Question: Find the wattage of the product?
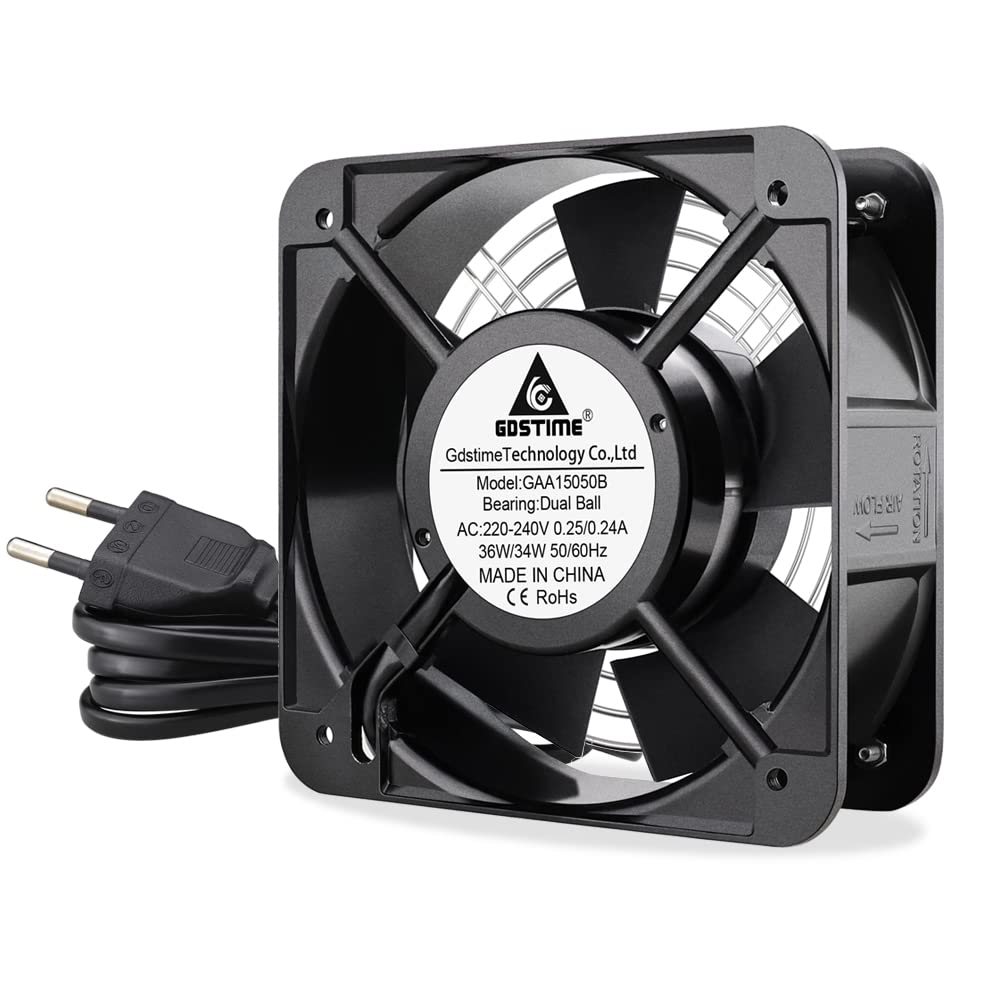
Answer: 34.0 watt